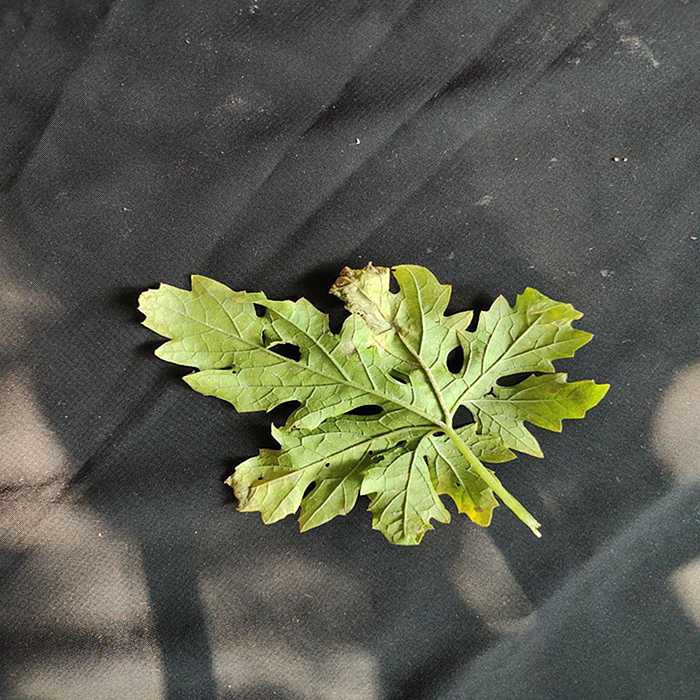
Plant: Bitter Gourd
Label: Downey mildew